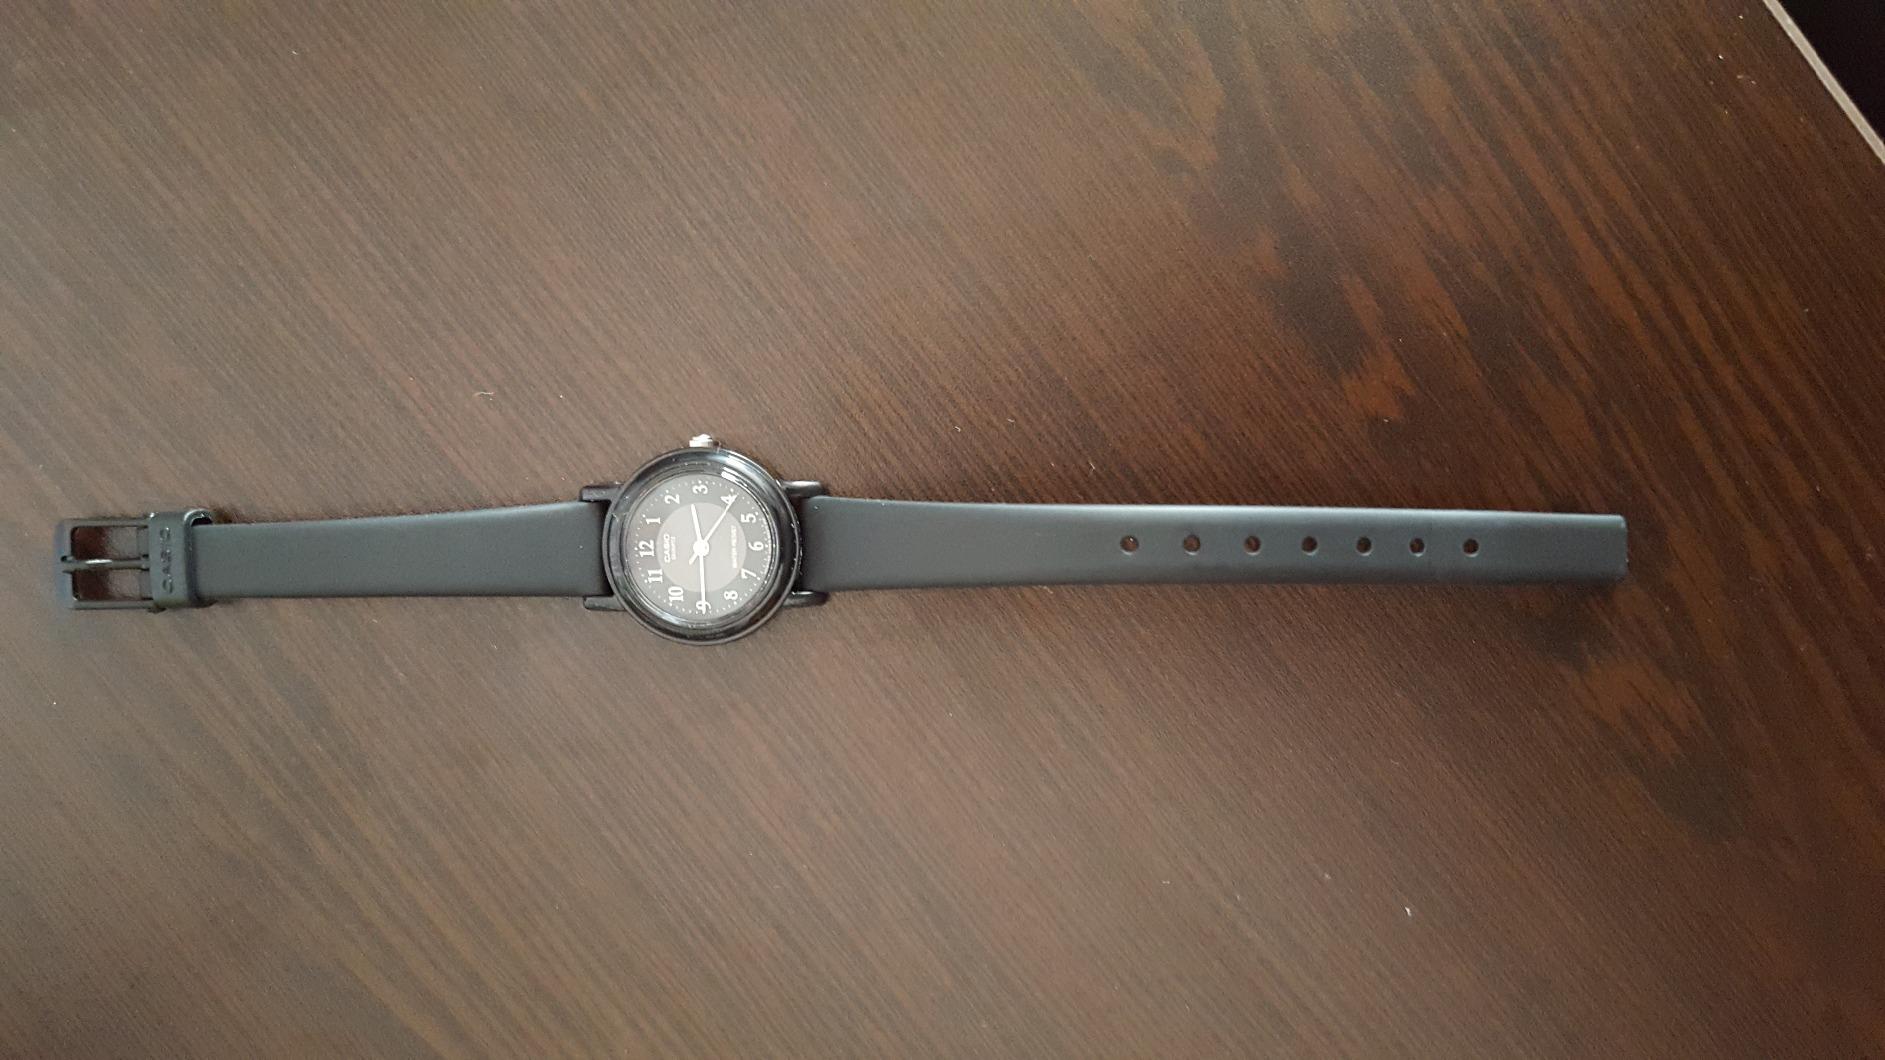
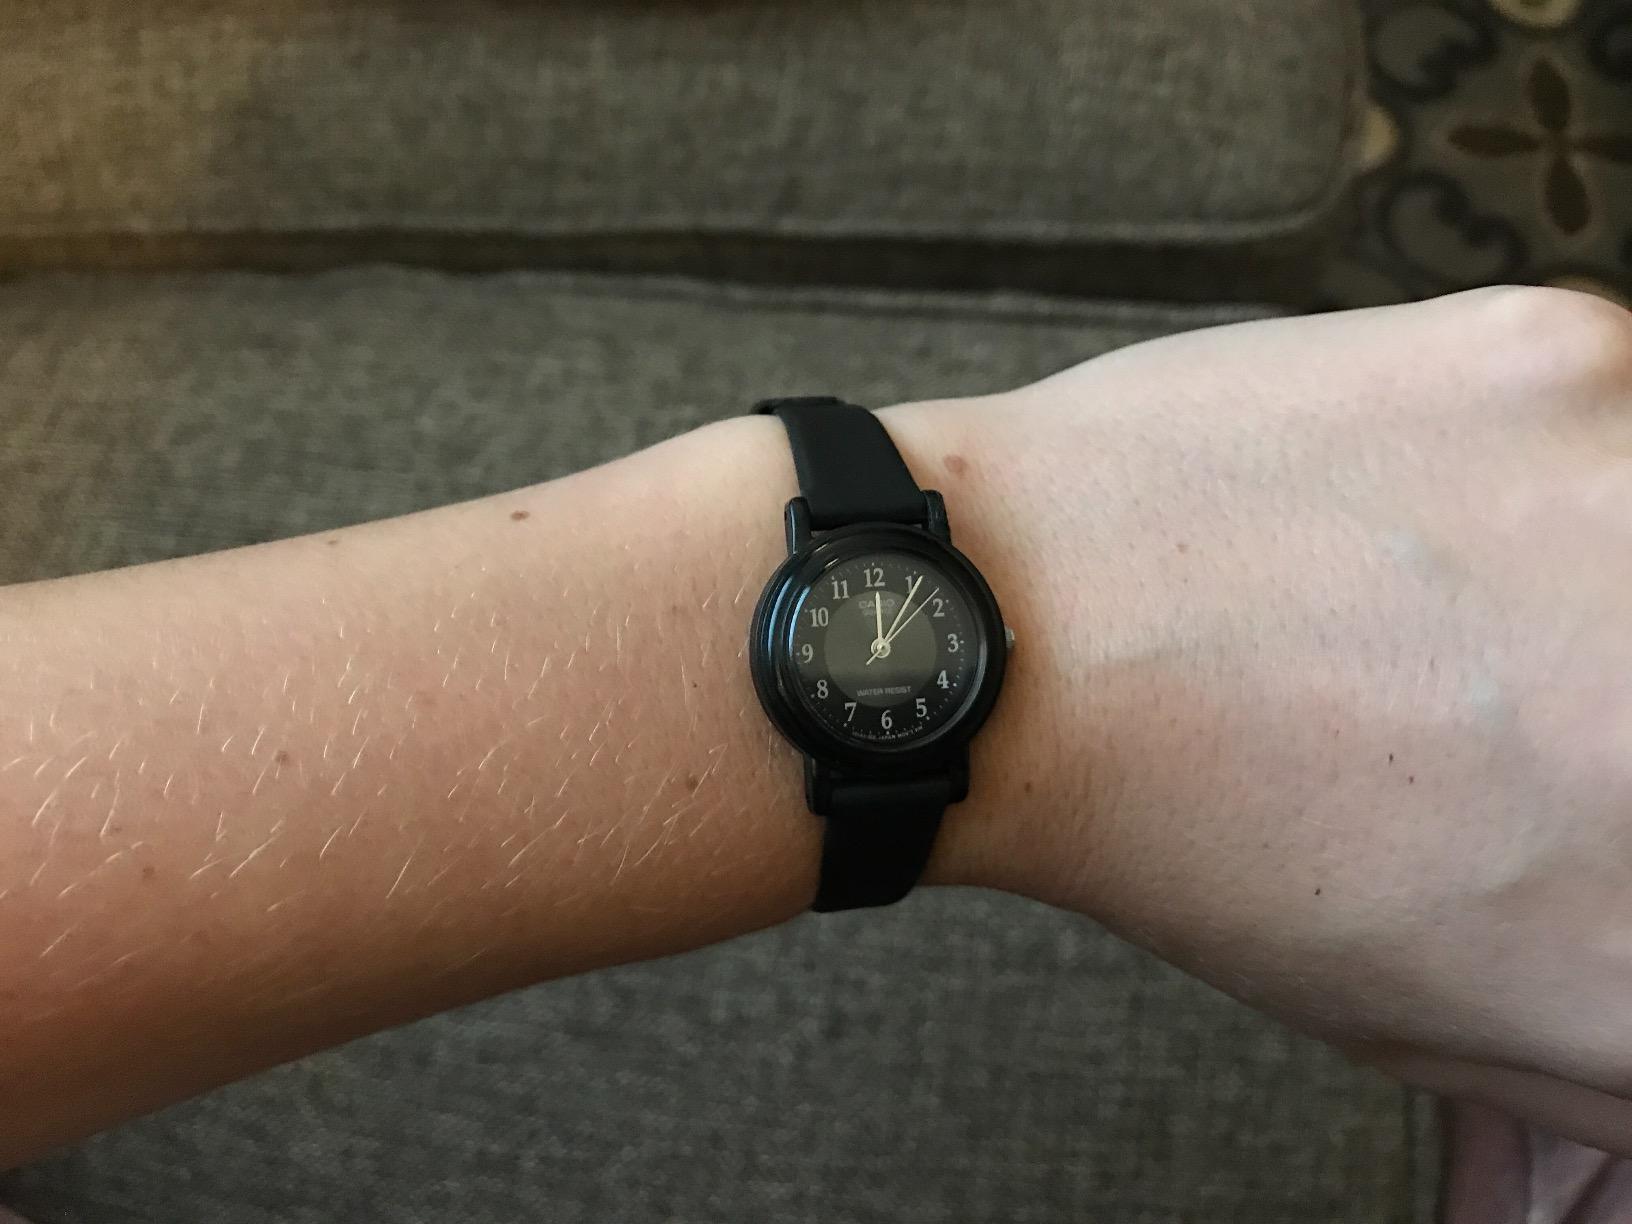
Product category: accessories_watch
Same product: yes